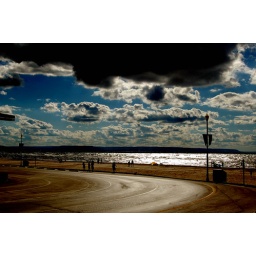
Wasaga Beach - Ontario, Canada. Largest fresh water beach in the world.